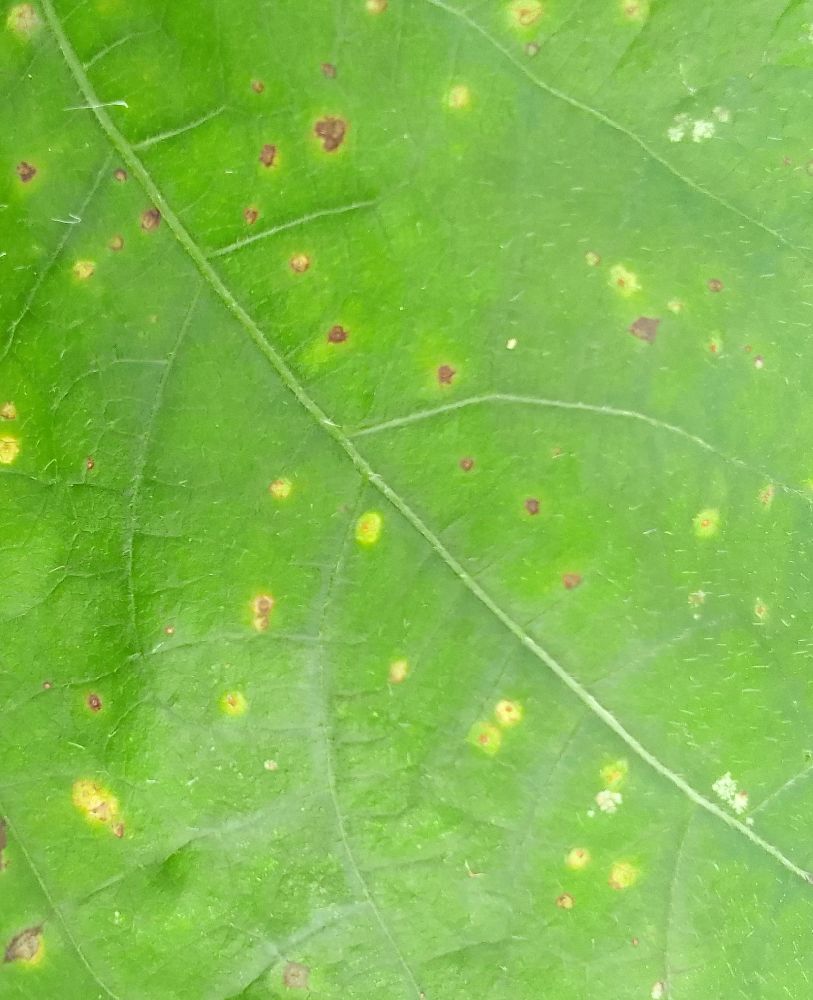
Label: rust